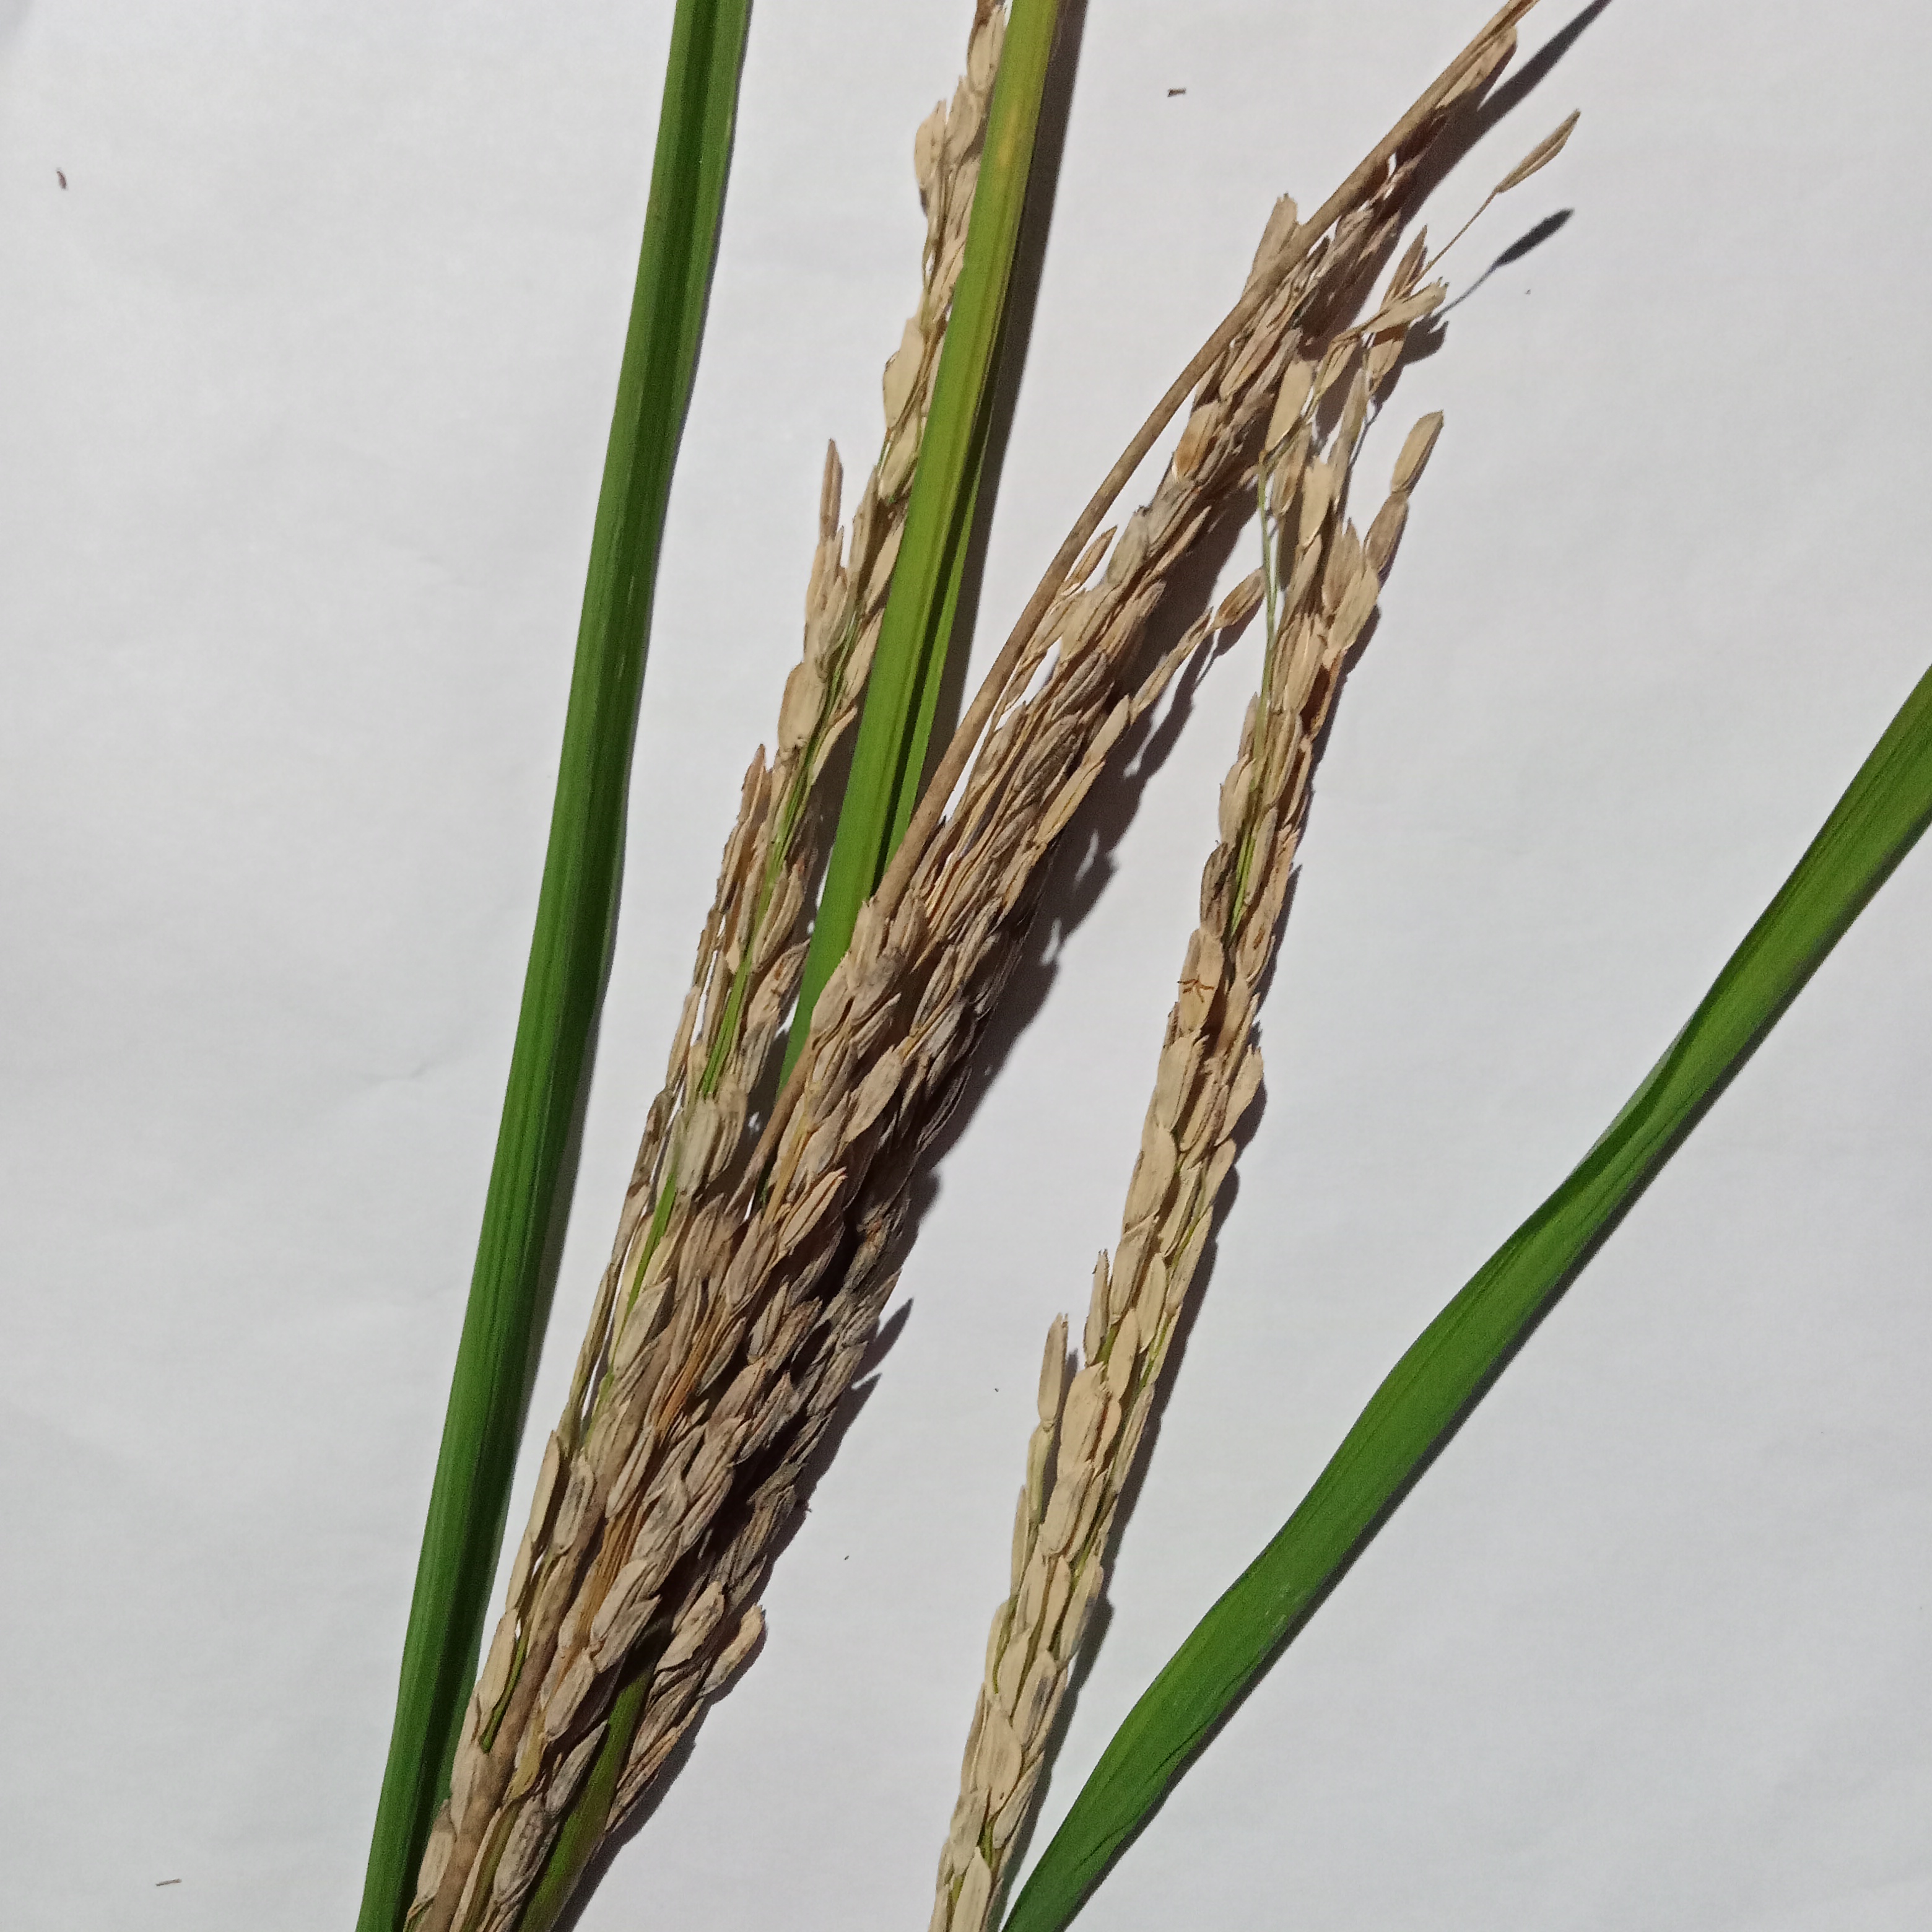
Nhãn: Bệnh Đạo ôn lá và cổ bông (Rice leaf and neck blast)